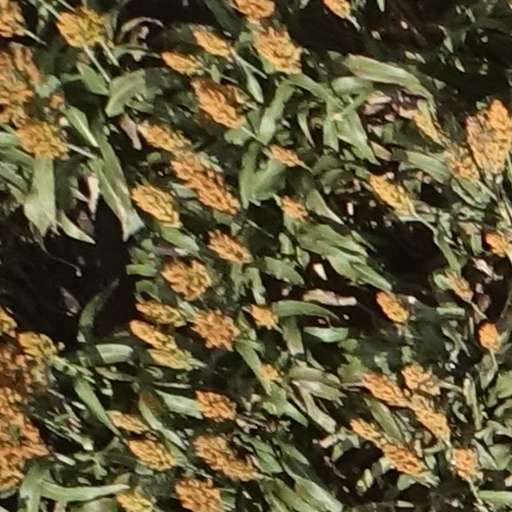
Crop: sorghum